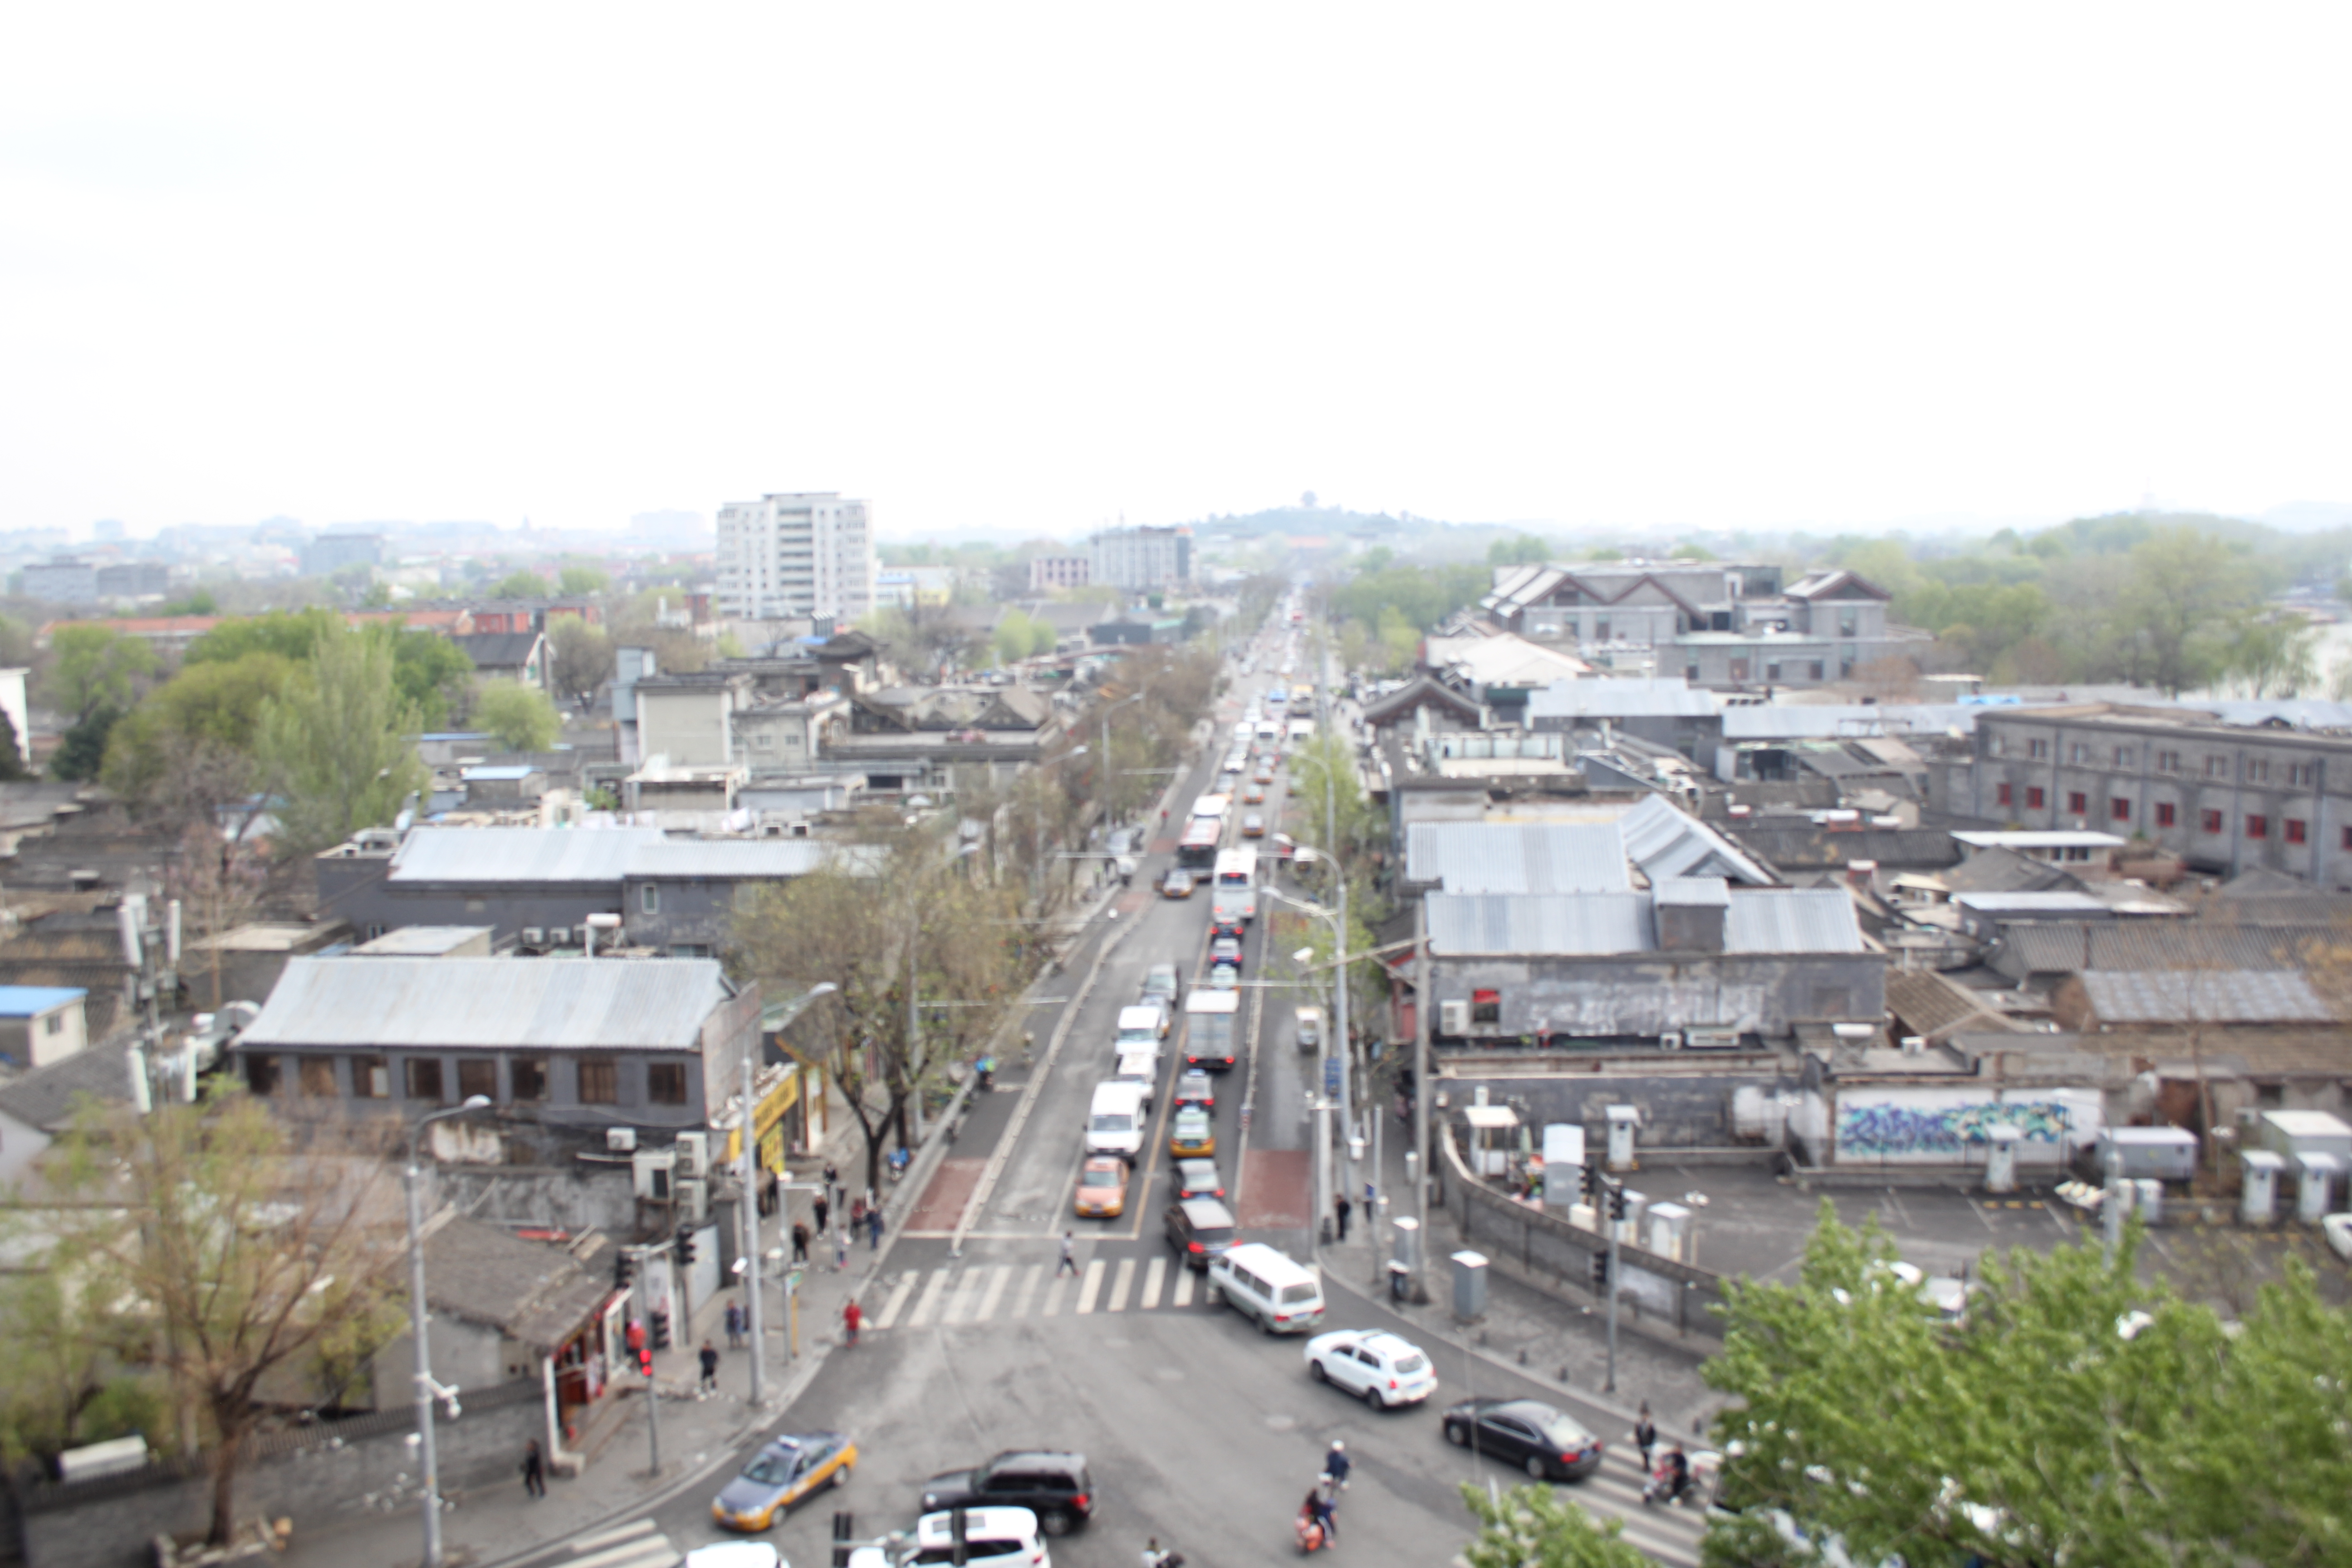
natural, residential area, metropolitan area, urban area, neighbourhood, suburb, town, human settlement, thoroughfare, urban design, city, road, street, traffic, metropolis, hill station, geological phenomenon, building, downtown